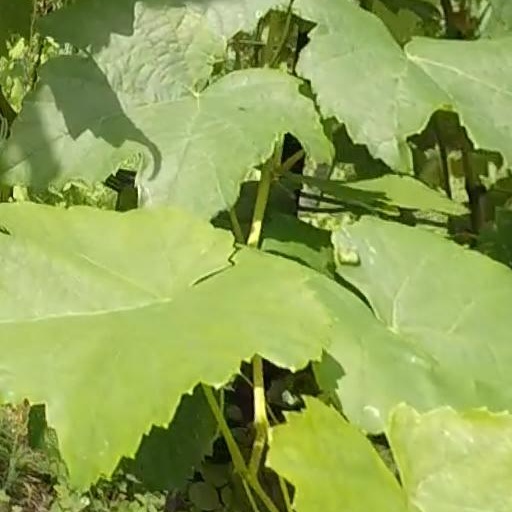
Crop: grape